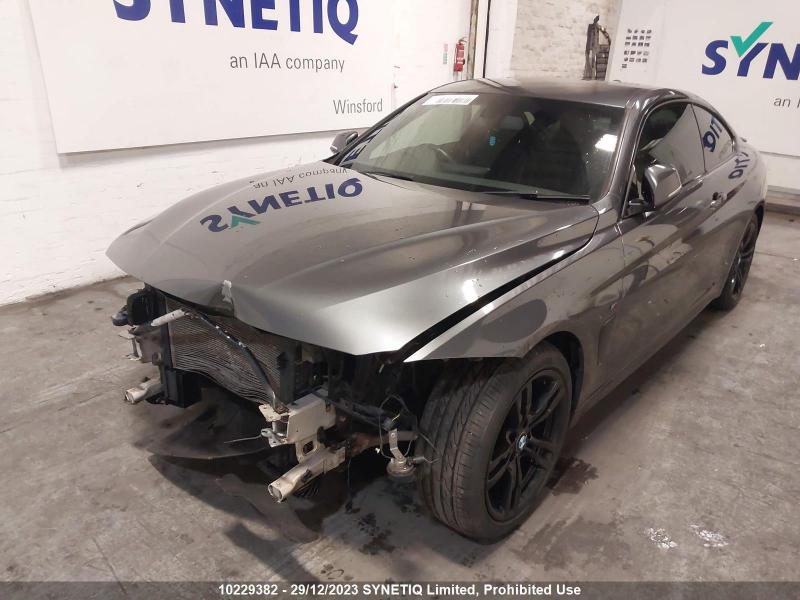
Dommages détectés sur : plaque d'immatriculation avant, pare-choc avant, feu avant droit, feu avant gauche, capot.
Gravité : majeur